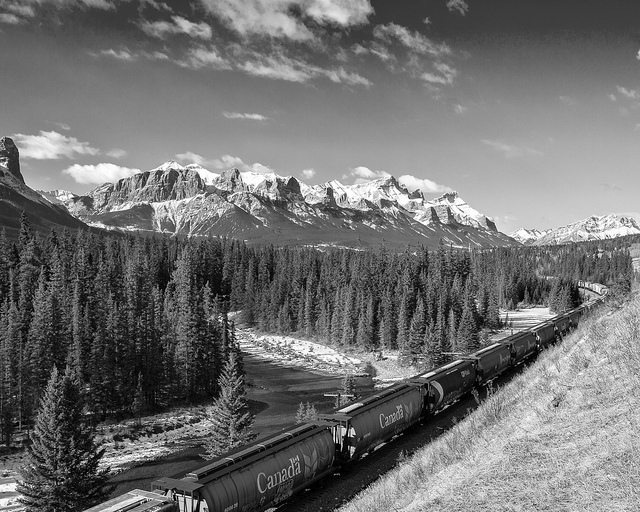
a long cargo train going down a track next to some tall trees

The train is on the railroad tracks going threw the mountains.

This is a black and white photo of a train sitting on the tracks.

Black and white image of a cargo train in a mountainous area.

a train track with mountains in the background